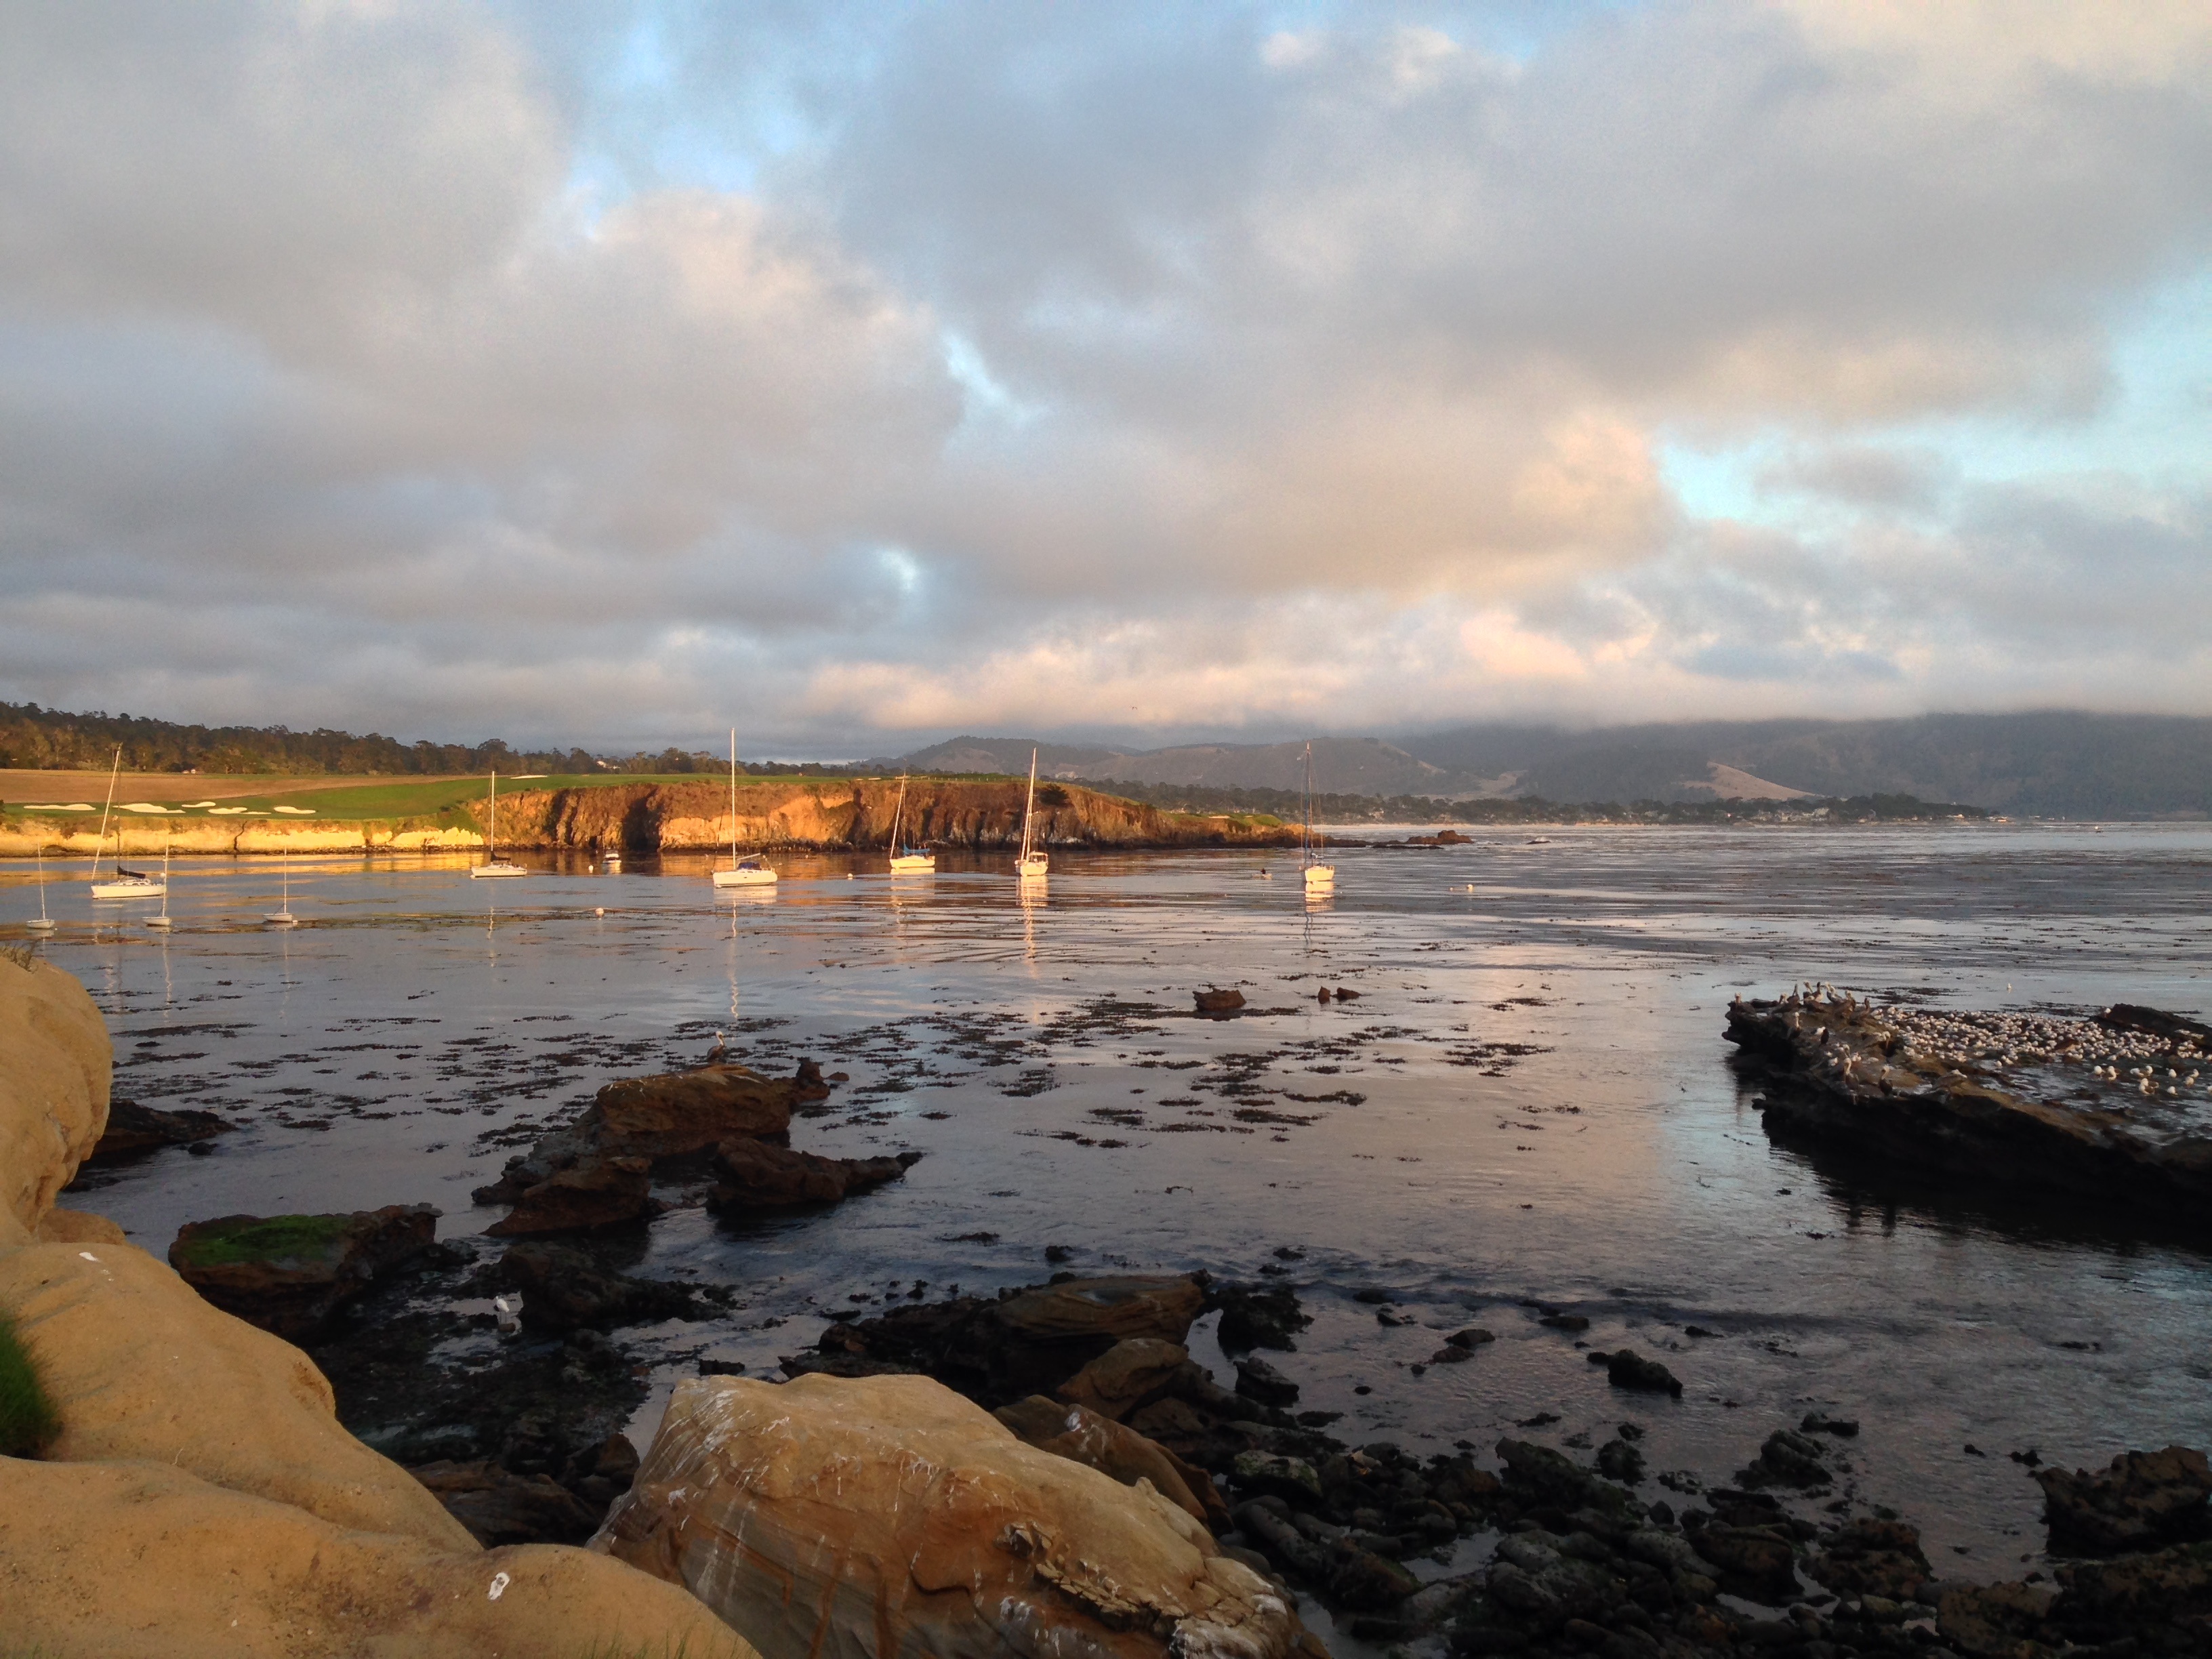
beach, landscape, sea, coast, water, rock, ocean, horizon, cloud, sunrise, sunset, sunlight, morning, shore, wave, dawn, dusk, evening, cove, reflection, bay, body of water, loch, wind wave